Roché Glacier

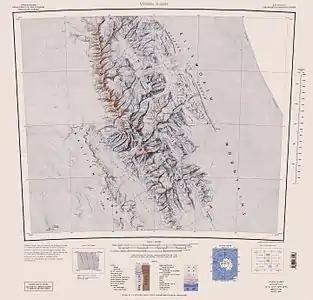
Vinson Massif map.

Roché Glacier is the 5.8 km long and 2 km wide glacier draining the central part of Vinson Plateau in Sentinel Range, Ellsworth Mountains in Antarctica. Its head is bounded by Mount Vinson to the north, Corbet Peak and Clinch Peak to the east, Wahlstrom Peak to the southeast, and Hollister Peak to the south, with the glacier flowing westwards and descending steeply north of Silverstein Peak to join Branscomb Glacier.